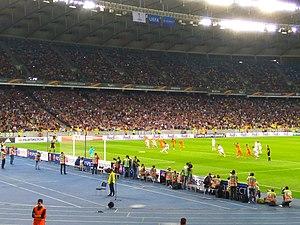
Dieudonné Mbokani Bezua connu sous le nom de Dieumerci Mbokani est un footballeur international congolais né le 22 novembre 1985 à Kinshasa, au Zaïre. Il joue au poste d'attaquant au Royal Antwerp où il remporte sa première coupe de Belgique